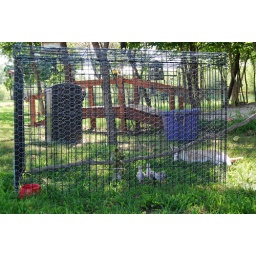
The keets in their safe playpen, enjoying a hot summer day eating little bits of grass and bugs.